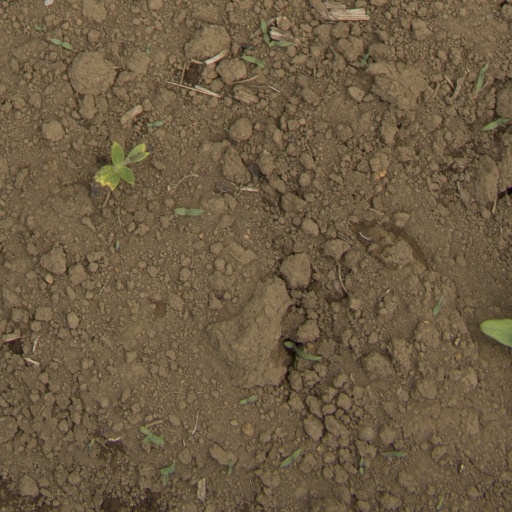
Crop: Jerusalem artichoke